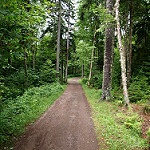
Scene: Outdoor